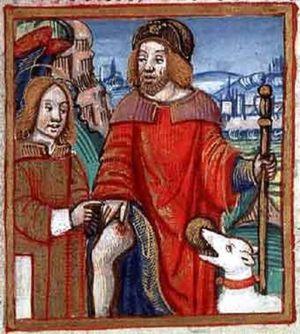
La peste bubonique est la forme la plus fréquente de peste en milieu naturel. Elle fait le plus souvent suite à l'infection par la morsure de puces infectées provenant d'un rat ou autre petit mammifère, mais elle peut également se faire par l'exposition à des liquides biologiques d'un animal mort infecté par la peste. Elle est l'un des trois types de peste causés par la bactérie Yersinia pestis.
À Arles, la peste de 1720-1721, venue de Marseille contaminée le 25 mai 1720, fut tardive et particulièrement violente. Cette épidémie correspondant à une résurgence de la deuxième pandémie de peste. La contagion qui emporta plus de 40 % de la population avec environ 10 000 décès pour 23 000 habitants, provoqua, chose unique en Provence, des mouvements populaires réprimés par la troupe. D'après les descriptions réalisées, nous savons que cette épidémie fut principalement d'origine bubonique. Sur le plan démographique, à la suite de ces milliers de morts, la cité dut attendre plus d'un siècle pour retrouver son niveau de population d'avant 1720.
Jean II Le Meingre, surnommé Boucicaut né en 1364 à Tours - mort en Angleterre dans le Yorkshire, probablement le 25 juin 1421, fut maréchal de France.
Sainte-Croix-aux-Mines est une commune française située dans le département du Haut-Rhin, en région Grand Est.
La pudeur est un sentiment de réserve, de retenue, de honte et de délicatesse. Son contraire est l'impudeur.
Commencé en 1306 par l'accueil des juifs chassés du Languedoc, le Moyen Âge tardif arlésien se termine par le pogrom de 1484 suivi de l'expulsion des juifs de la cité, après le rattachement de la ville au royaume de France en 1483. Entre ces deux dates, la ville d'Arles, affectée par des guerres et la peste, va vivre un profond déclin démographique avec un plus bas de 5 000 habitants à la fin des années 1430 avant que n'apparaisse une lente reprise dans la seconde moitié du XVᵉ siècle.